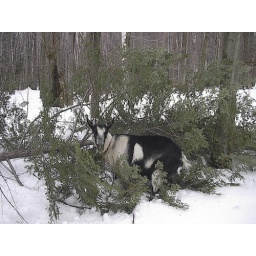
I chopped down a tree in the goat pen, to the culinary delight of our two goats.